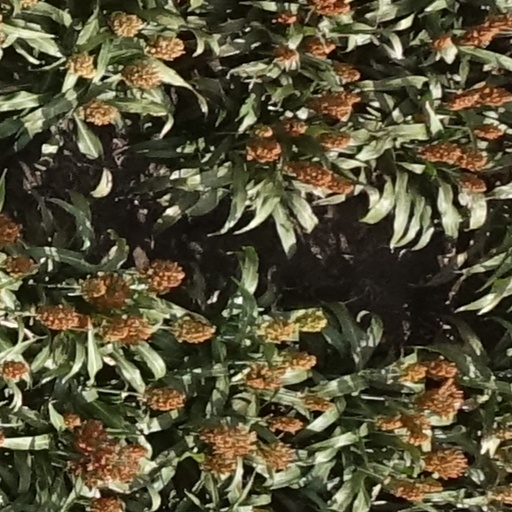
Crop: sorghum